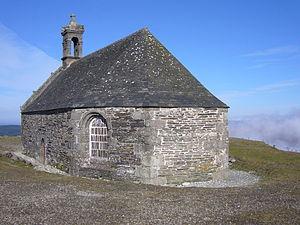
Chapelle Saint-Michel au sommet du Mont Saint-Michel de Brasparts dans les Monts d'Arrée, Bretagne, France. Brezhoneg: Ar penn-chantele ar chapel Sant-Mikael war an Menez-Mikael an Are e kummun Sant-Riwal, Penn-ar-Bed, Breizh
Saint-Rivoal [sɛ̃ʁivwal] est une commune du département du Finistère, dans la région Bretagne, en France. Située dans le canton de Pleyben et l'arrondissement de Châteaulin, elle fait partie de Monts d'Arrée Communauté. Son nom provient du nom de l'un des saints bretons plus ou moins mythiques dénommé sant Riwall ou sant Rioual dont l'étymologie peut être interprété en ri et wal, mais peut aussi avoir à voir avec saint Riware. Longtemps simple trève de Brasparts, Saint-Rivoal fut totalement incluse dans la commune de Brasparts lors de la Révolution française, ne devint paroisse qu'en 1837 et n'accéda à l'indépendance communale qu'en 1925.
Le mont Saint-Michel de Brasparts est l'un des sommets de la chaîne des monts d'Arrée située en Bretagne sur la commune de Saint-Rivoal. Il fait partie du parc naturel régional d'Armorique et domine la cuvette des tourbières du Yeun Elez. Il culmine à 380 mètres d'altitude et sur son sommet se trouve la chapelle Saint-Michel datant du XVIIᵉ siècle.